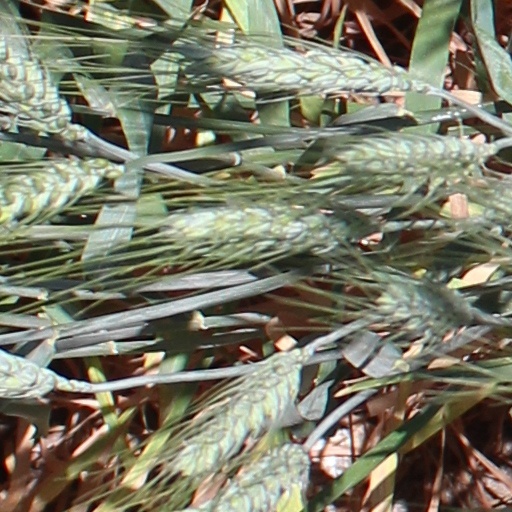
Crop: wheat